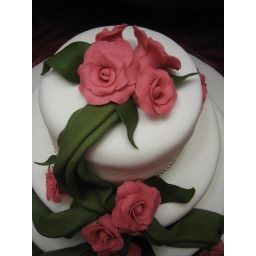
Rose Wedding Cake covered in fondant with fondant roses, drapery and silver bead border - Close up